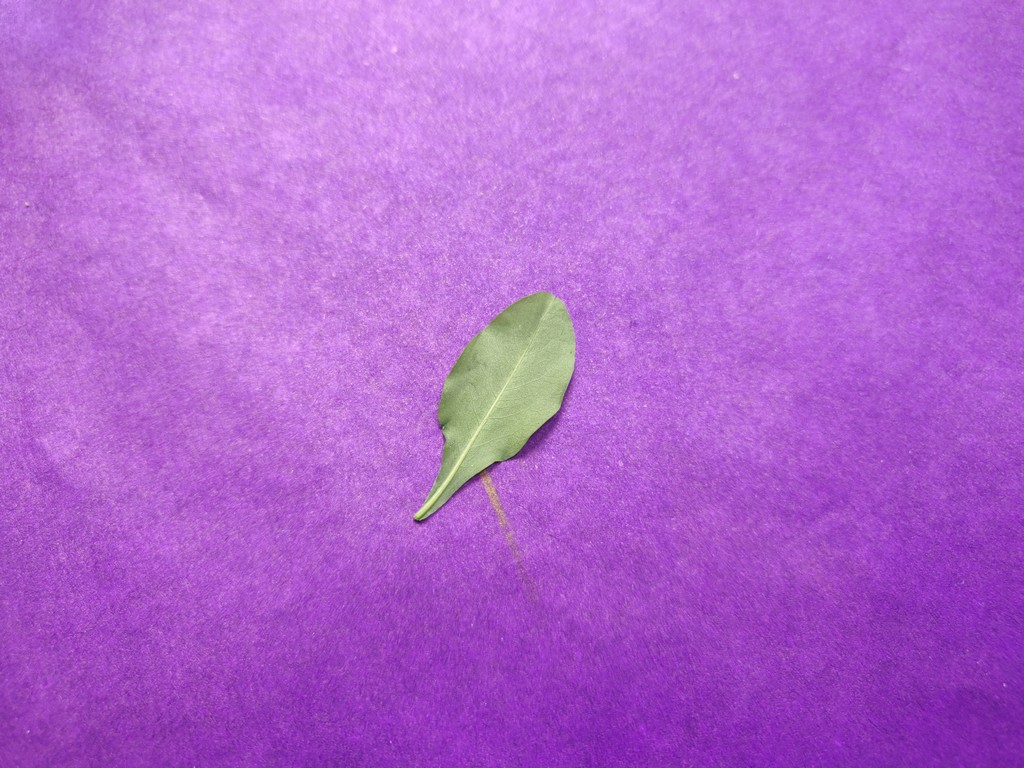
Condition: Healthy
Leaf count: single
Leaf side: back